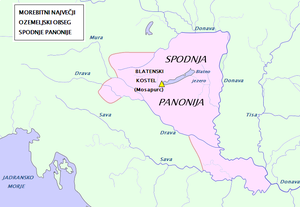
La Principauté du Balaton est l'appellation moderne d'une principauté slave située dans la partie occidentale de l'ancienne Pannonie romaine, entre le Danube à l'est, la Drave au sud et Graz à l'ouest, dans la période 839/840-876.